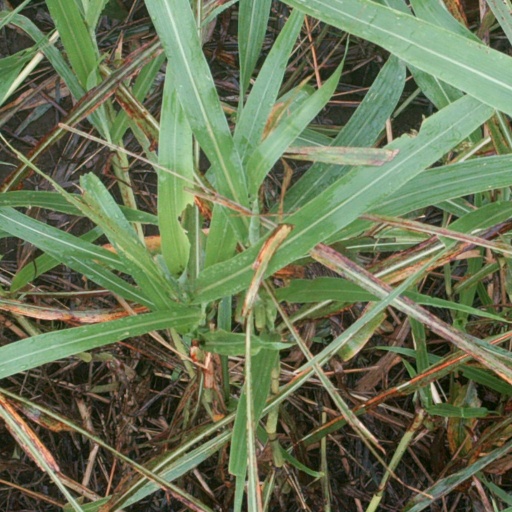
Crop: sorghum